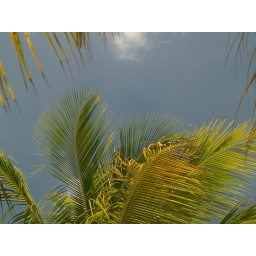
Just some palm trees and the blue sky in Aruba.